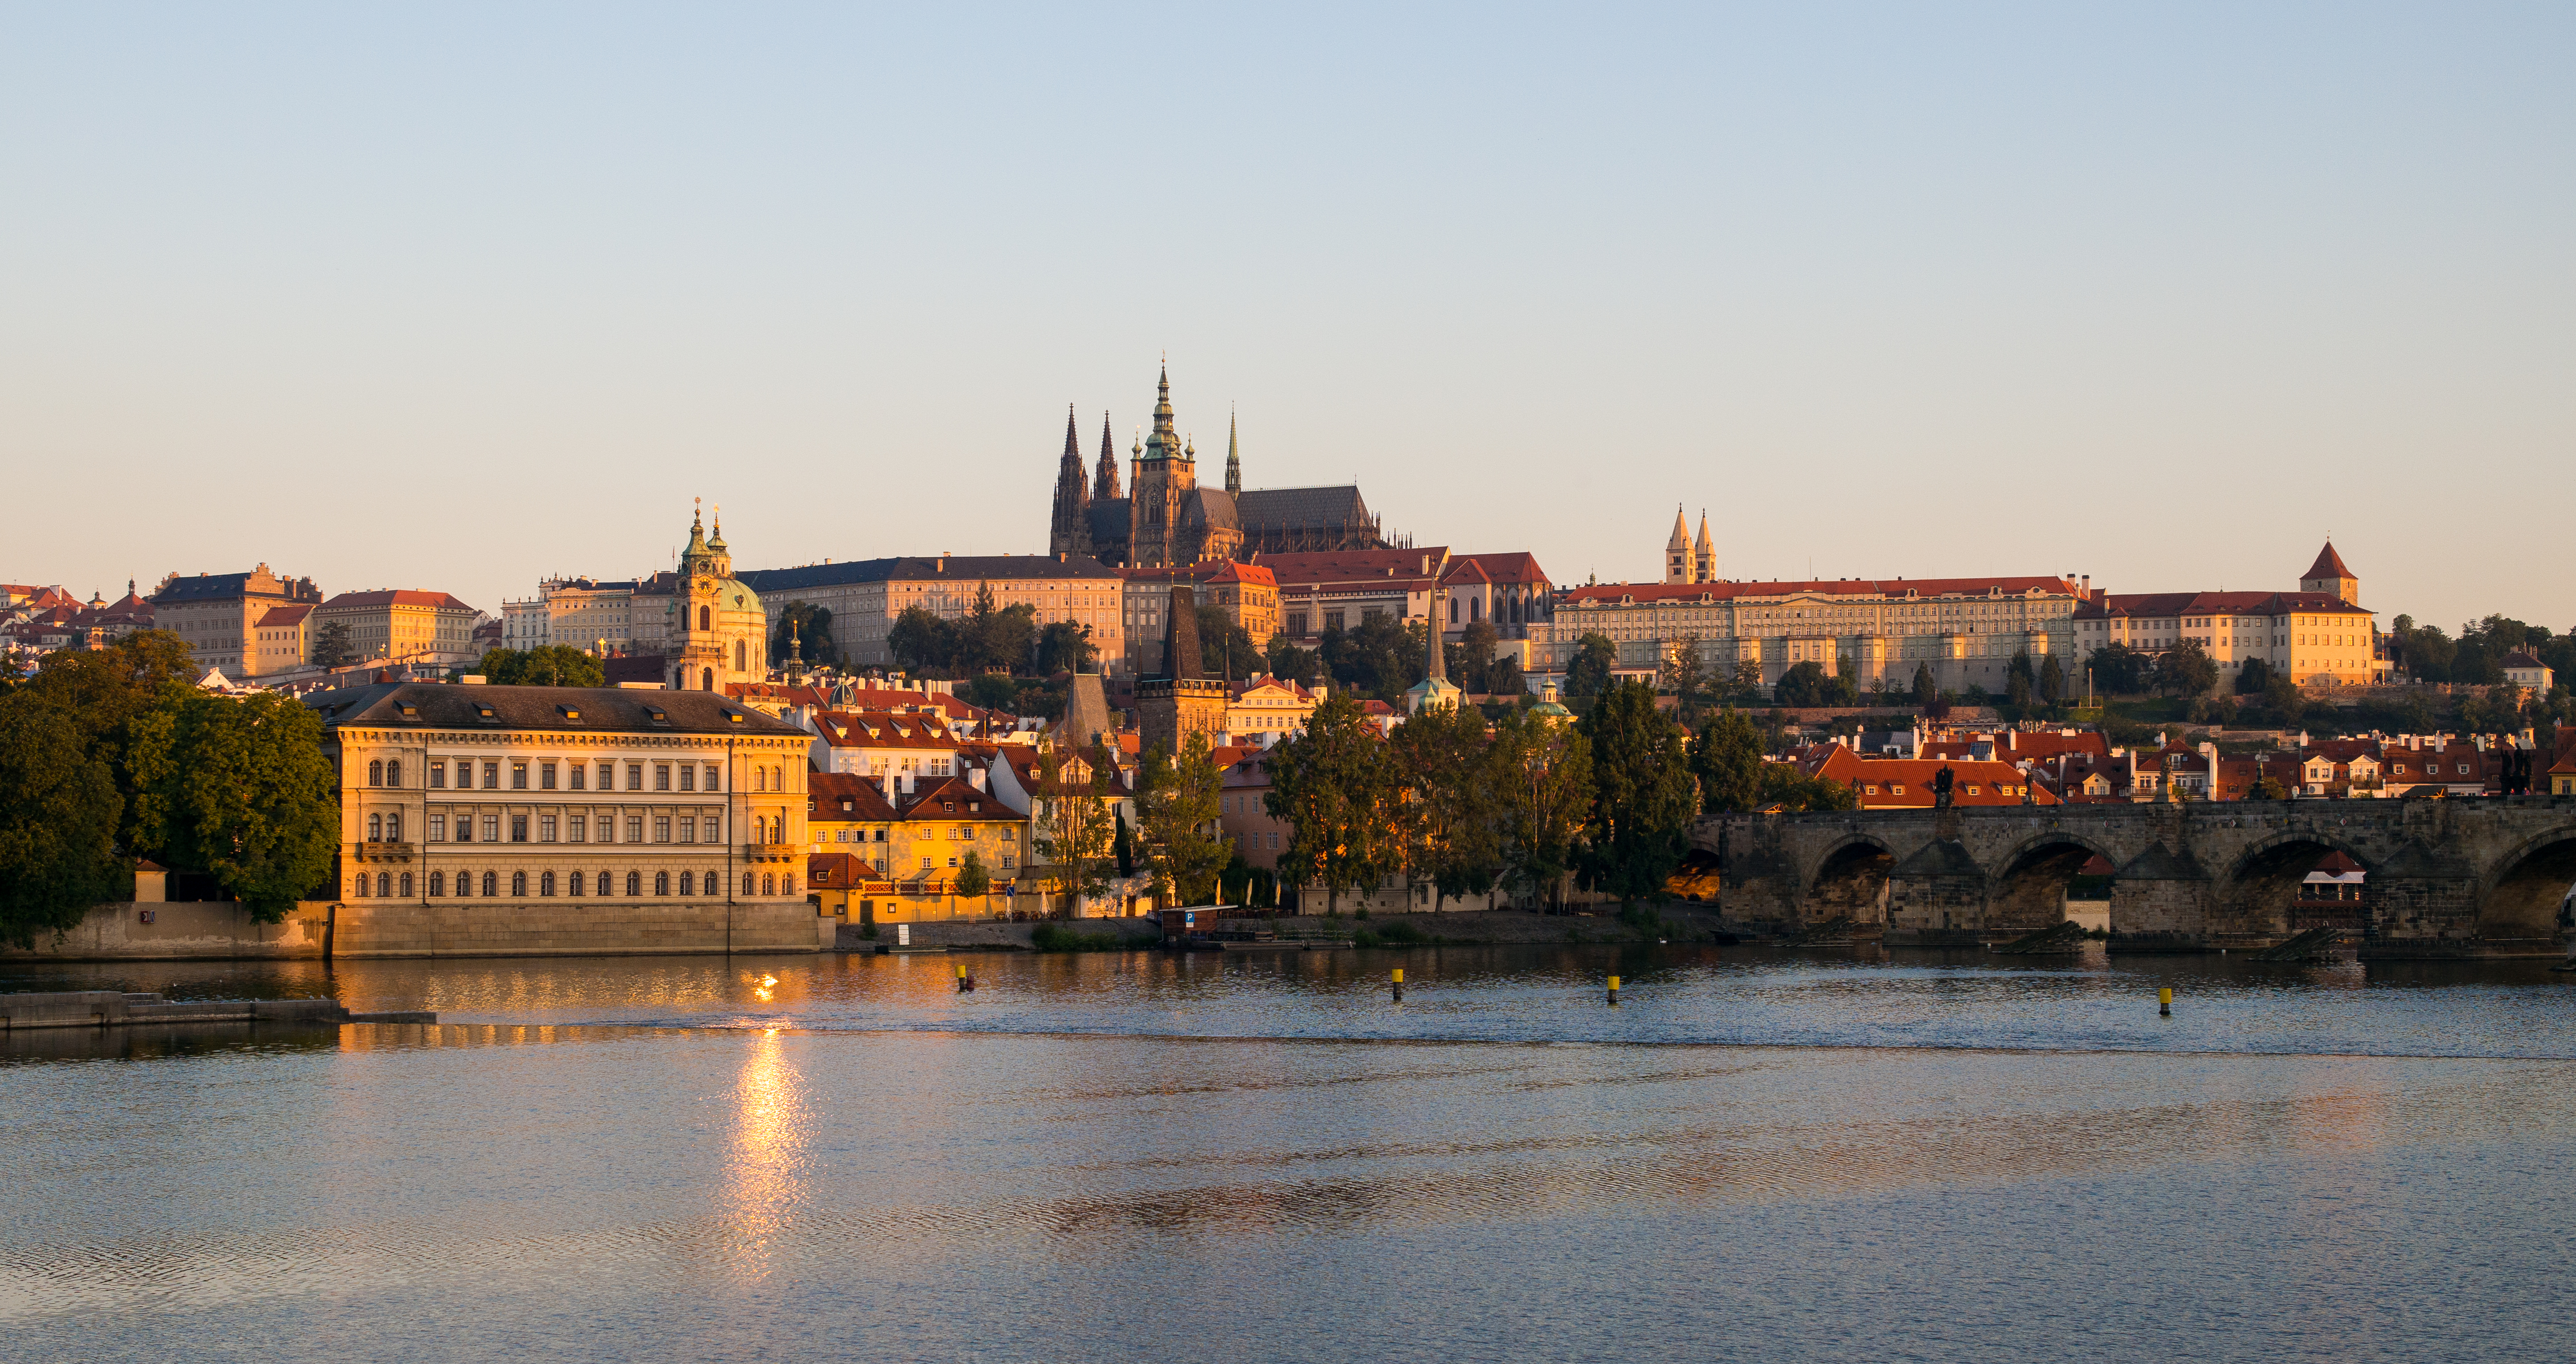
sea, architecture, sunrise, skyline, morning, town, palace, city, river, cityscape, panorama, summer, travel, dusk, europe, evening, golden, reflection, castle, landmark, glow, prague, tourism, waterway, m, spires, praga, 50, day, quarter, leica, mala, 240, summilux, hrad, strana, hradcany, vltava, reka, moldau, czech, czechia, cesko, praha, praag, prag, lesser, prazsky, human settlement